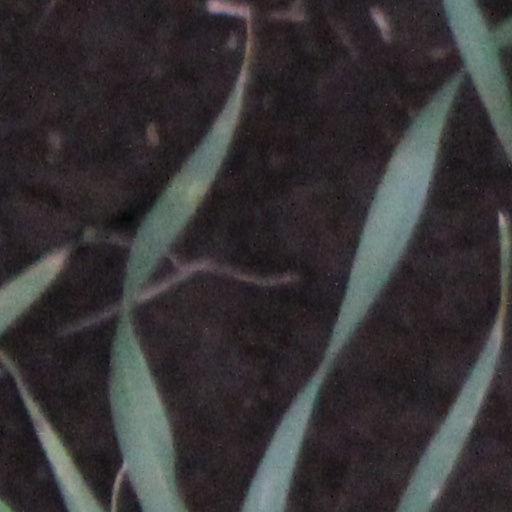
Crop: wheat